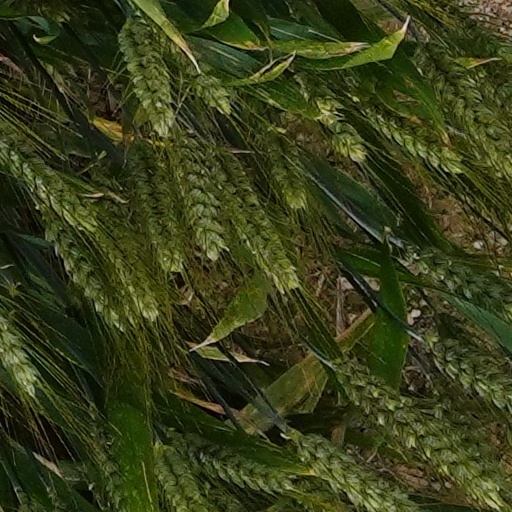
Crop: wheat